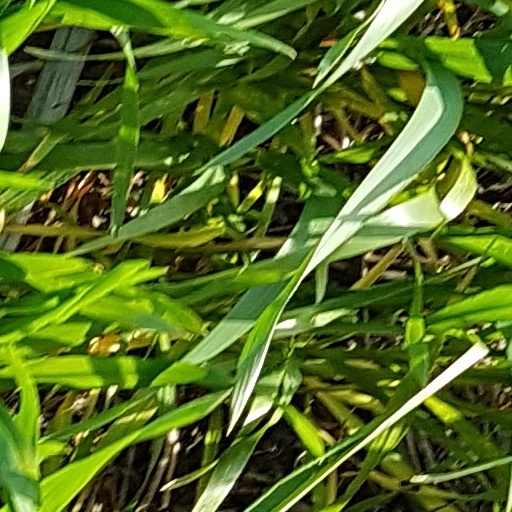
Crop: wheat